Elizabeth Banks

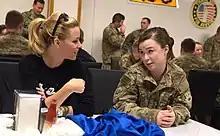
Banks during a USO visit at Bagram Airfield, Afghanistan, December 2015

In 2018, Banks co-starred as Jenny in the comedy film "The Happytime Murders", alongside Melissa McCarthy and Maya Rudolph. In 2019, she reprised her starring role as Lucy / Wyldstyle in the animated comedy film "". She starred as Tori Breyer in the superhero horror film "Brightburn". Banks was a speaker at the 2018 San Diego Comic-Con, where she promoted "". She and co-stars Chris Pratt and Stephanie Beatriz were there and the film's trailer was released.